False flag

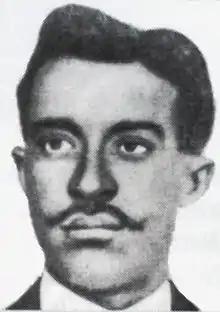
Charlemagne Péralte of Haiti was assassinated in 1919 after checkpoints were passed by military disguised as guerrilla fighters.

The State Political Directorate (OGPU) of the Soviet Union set up such an operation from 1921 to 1926. During Operation Trust, they used loose networks of White Army supporters and extended them, creating the pseudo-"Monarchist Union of Central Russia" (MUCR) in order to help the OGPU identify real monarchists and anti-Bolsheviks.